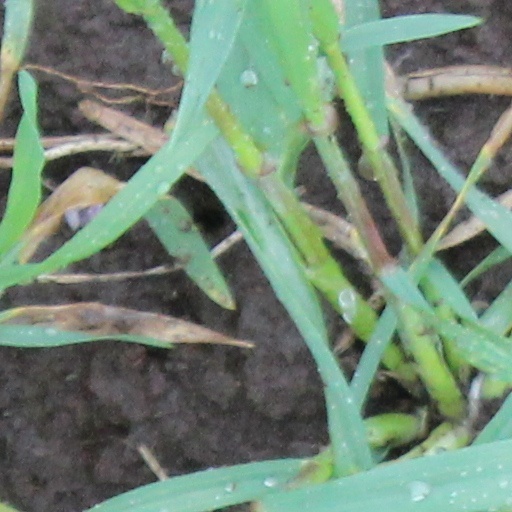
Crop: wheat